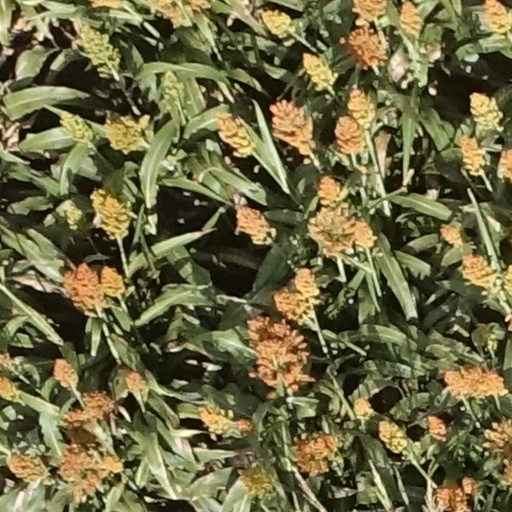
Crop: sorghum